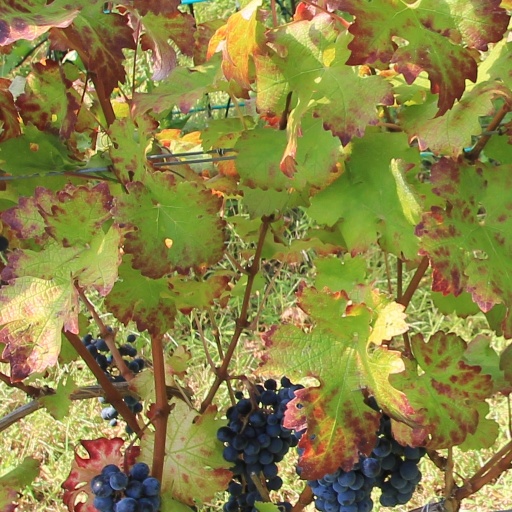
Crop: grape